Palestinian nationalism

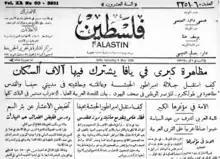
1936 issue of the Palestinian Arab Christian "Falastin" newspaper addressed its readers as "Palestinians" since its establishment in 1911.

In his 1997 book, "Palestinian Identity: The Construction of Modern National Consciousness", historian Rashid Khalidi says that Palestinian identity has never been an exclusive one, with "Arabism, religion, and local loyalties" playing an important role. Khalidi describes the Arab population of British Mandatory Palestine as having "overlapping identities", with some or many expressing loyalties to villages, regions, a projected nation of Palestine, an alternative of inclusion in a Greater Syria, an Arab national project, as well as to Islam; and that this had not yet evolved into "nation-state nationalism". He says that modern-day Palestinian identity is informed by the history of Palestine—encompassing the Biblical, Roman, Byzantine, Umayyad, Fatimid, Crusader, Ayyubid, Mamluk and Ottoman periods—as Palestinians have come to understand it over the last century, but says that Palestinian nationalist consciousness is in fact "relatively modern". Khalidi suggests the modern national identity of Palestinians has its roots in nationalist discourses that emerged among the peoples of the Ottoman Empire in the late 19th century, which sharpened following the demarcation of modern nation-state boundaries in the Middle East after World War I. James L. Gelvin suggests the emergence of Palestinian nationalism during the interwar period was a "response to Zionist immigration and settlement". He says this does not make Palestinian identity any less legitimate "or make it less valid than Zionism", since "all nationalisms are defined by what they oppose". Khalidi also says that Zionism played a role in shaping the Palestinian identity, but says "it is a serious mistake to suggest that Palestinian identity emerged mainly as a response to Zionism".